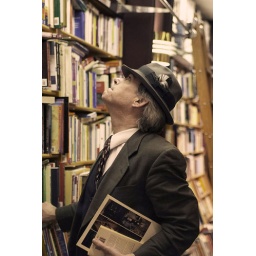
buying books in a hat